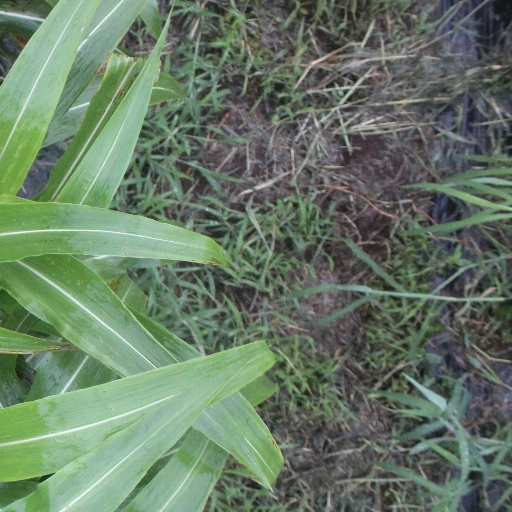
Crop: sorghum